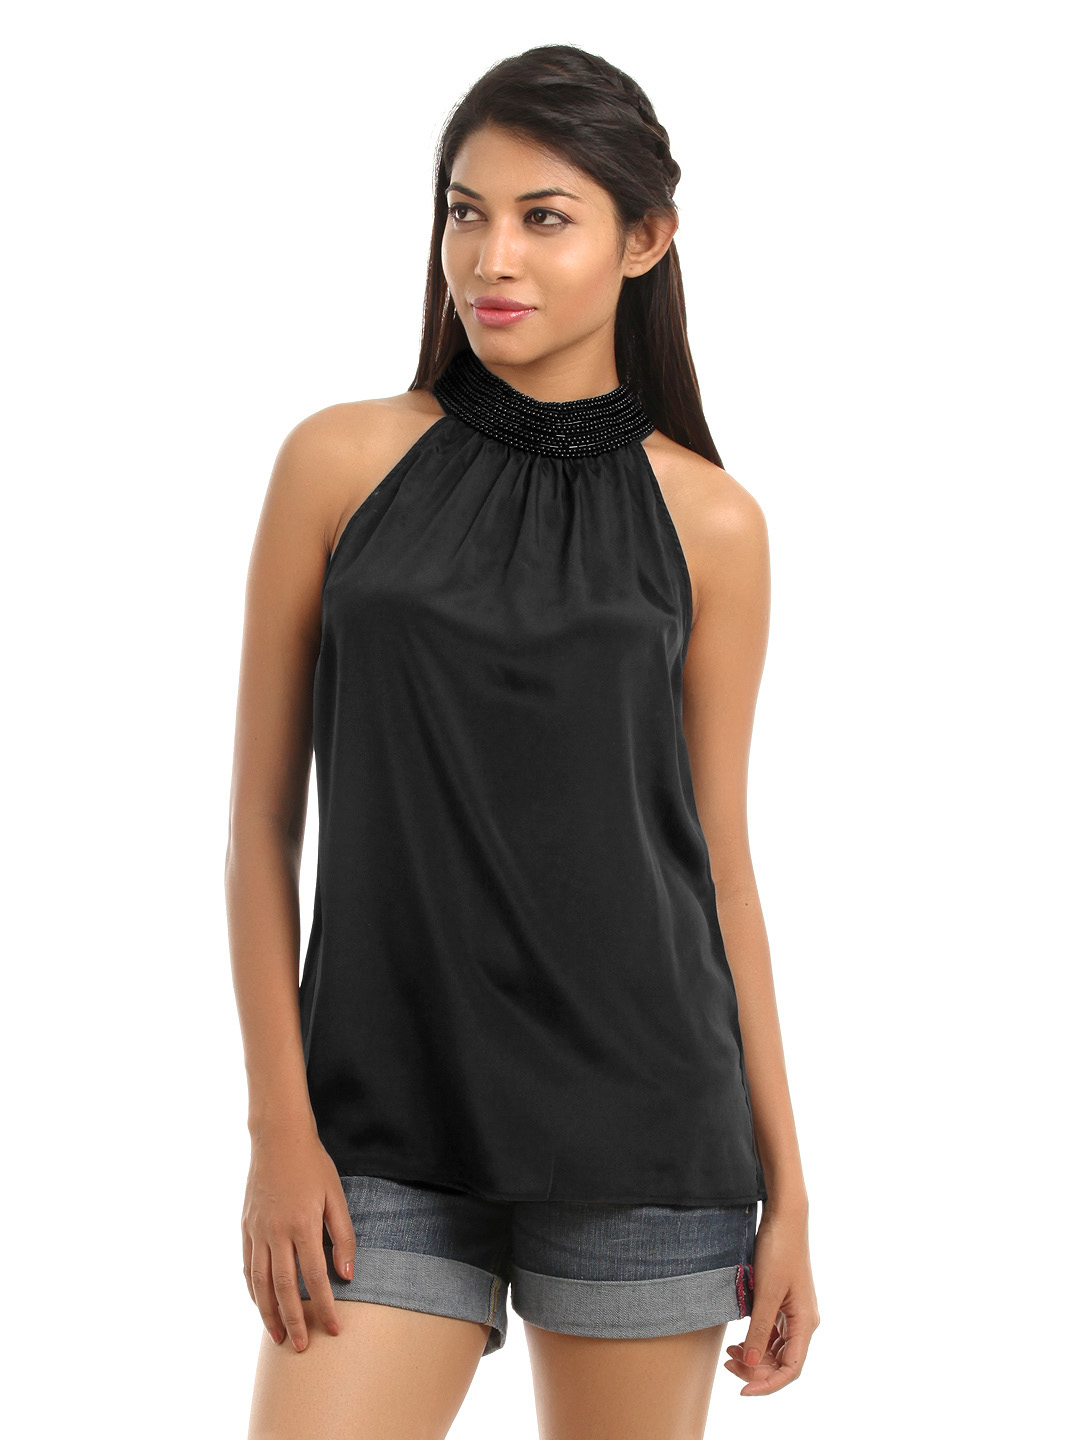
Vero Moda Women Black Top
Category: Apparel / Topwear / Tops
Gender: Women
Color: Black
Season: Summer 2012
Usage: Casual